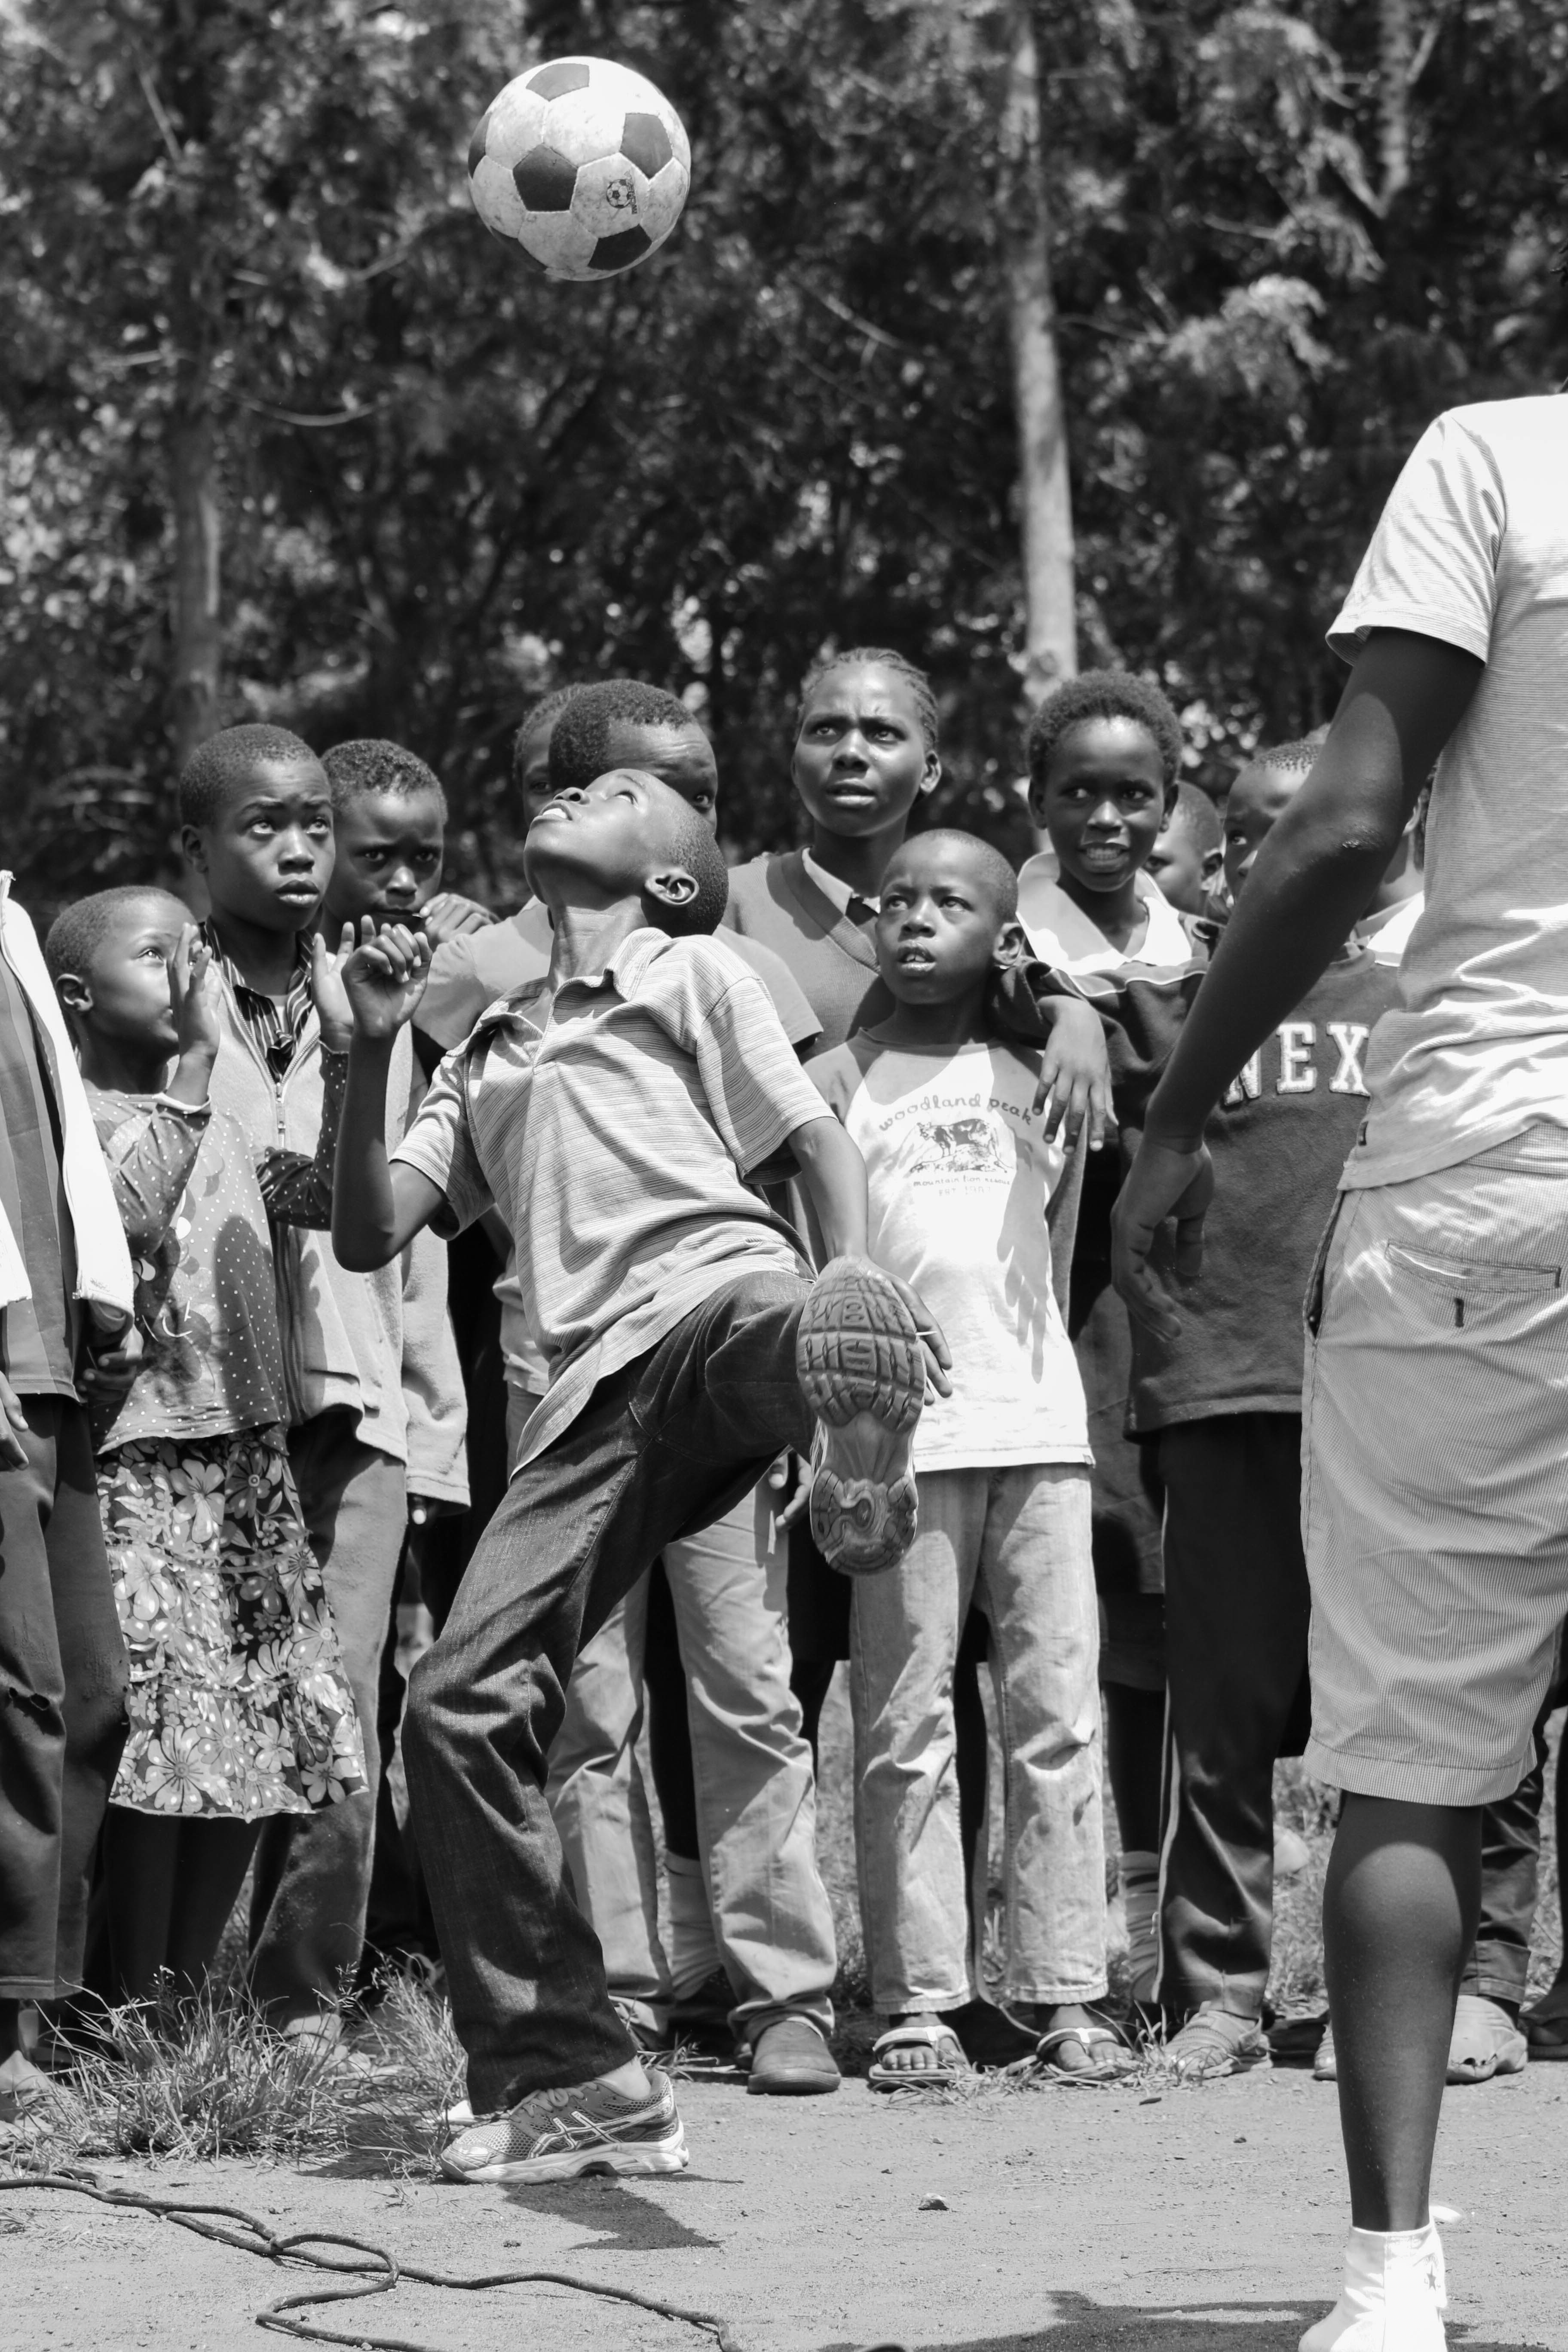
person, black and white, people, crowd, child, monochrome, photograph, monochrome photography, social group